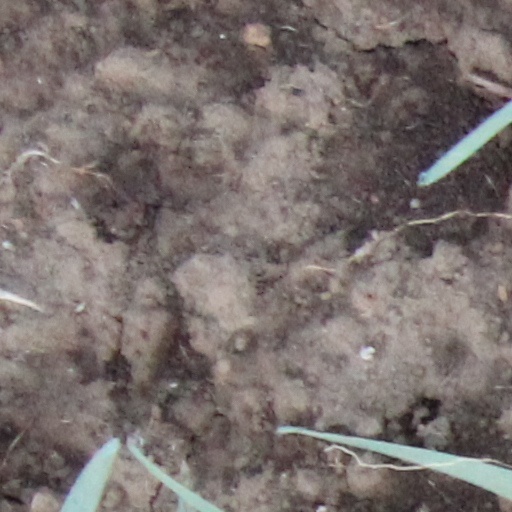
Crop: wheat